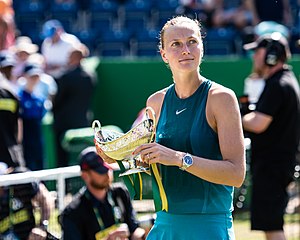
Birmingham Classic 2018
Petra Kvitová vandt titlen for anden gang.
Petra Kvitová
Birmingham Classic 2018 var en tennisturnering, der blev spillet udendørs på græsbaner i Edgbaston Priory Club i Birmingham, Storbritannien i perioden 18. - 24. juni 2018. Det var den 37. udgave af Birmingham Classic, og turneringen var del af WTA Tour 2018 i kategorien WTA Premier 700. Den blev spillet under navnet Nature Valley Classic som følge af et navnesponsorat.